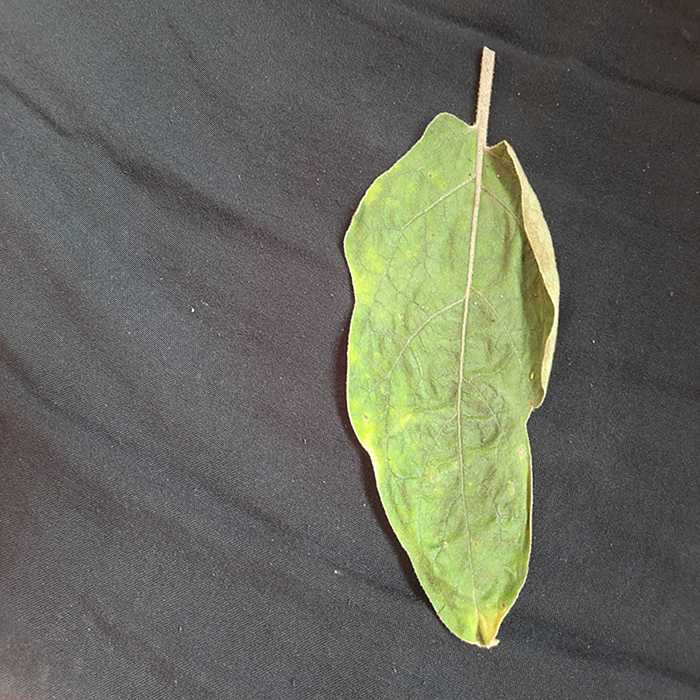
Plant: Eggplant
Label: Eggplant begomovirus